Osama Malik

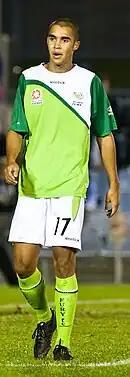
Malik with North Queensland Fury in 2009

Osama "Ozzie" Malik (born 30 September 1990) is an Australian professional footballer who plays as a defensive midfielder or centre-back.